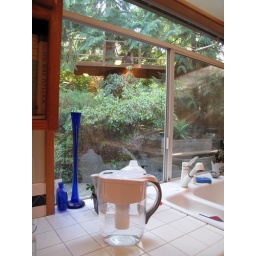
A bad photo by all measures, but it does illustrate the ability to see the tree house from the kitchen sink.